Prasophyllum petilum

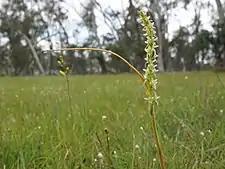
"Caladenia petilum" habit

"Prasophyllum petilum" is a terrestrial, perennial, deciduous, herb with an underground tuber and a single tube-shaped, dark green leaf. The leaf has a purplish base and is long and wide. Between five and eighteen, sometimes fragrant flowers are crowded along a flowering spike about long. The flowers are pinkish mauve to greenish and wide. As with others in the genus, the flowers are inverted so that the labellum is above the column rather than below it. The dorsal sepal is a narrow egg-shape to lance-shape, long and about wide. The lateral sepals are about the same length as the dorsal sepal but narrower and joined to each other for about half their length. The petals are linear to lance-shaped and about long. The labellum is linear to egg-shaped, long, turns upwards and has slightly wavy edges. There is a fleshy, yellowish-green callus in the centre of the labellum. Flowering occurs in late October and November.